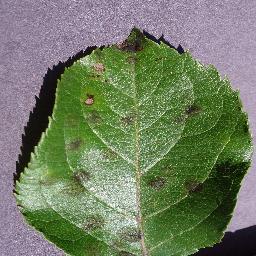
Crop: apple
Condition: scab